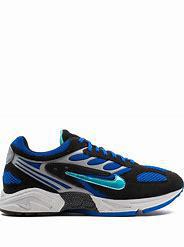
Brand: Nike
Model: Air Ghost Racer